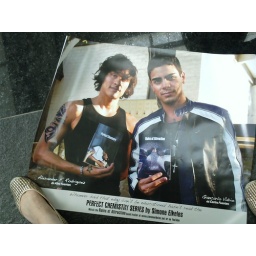
this poster now hangs in the big house library lobby! :)